Dominion Textile

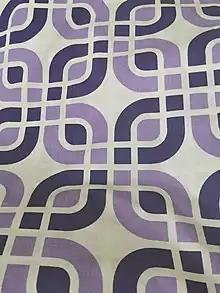
Purple variation of Dominion Textile's 1970's "Labyrinth" Texmade Truprest line

Following the instituting of the National Policy in 1879, Canadian manufacturers gained a degree of insulation from global markets, leading to a rapid increase in the number of cotton mills. Overproduction soon ensued, which created problems for the industry. Toward the turn of the century, it became increasingly consolidated and dominated by trusts and cartels. In 1905, four of the largest textile companies in Canada, which between them owned over half the looms and spindles in the country, merged to form Dominion Textile, which soon gained a near monopoly in the tariff-protected Canadian market. Based in Montreal, it was one of Canada's leading companies and had close links to the government. Most of the company's production was based in small towns in Quebec and elsewhere across Canada; in most of these towns, the mill was the primary employer. Dominion Textile and its affiliate, Montreal Cottons, used the Slater, or family method of recruitment, which involved sending agents into the rural Quebec countryside to encourage entire families to move to mill towns. This was successful because of Quebec's large population of surplus labour relative to its arable land. In general, the Quebec cotton industry had employed children since the 1880s, but legislation and a large working population resulted in a slow shift toward greater predominance of adults by the 20th century, many of whom were unmarried women. A concentration of textile mill workers were young women aged around sixteen to eighteen, who lived with their parents, often also mill workers, and who formed a significant part of the family as an economic unit. These women were concentrated heavily in lighter, semi-skilled work, with little upward mobility.